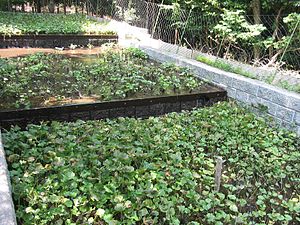
Wasabi
Wasabi er en meget stærk grøn pasta af stammen fra wasabi. Wasabi-planten er i kålfamilien og kaldes ofte for japansk peberrod.